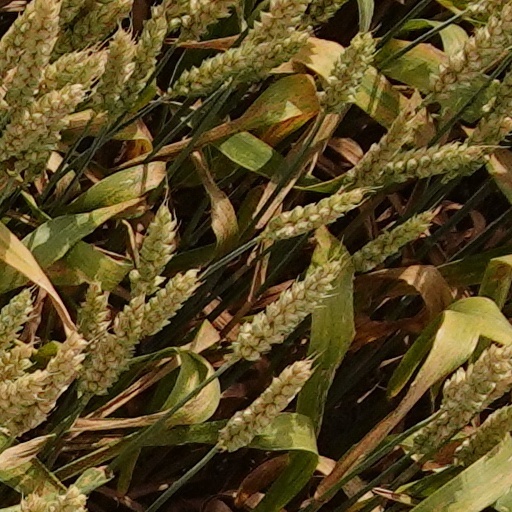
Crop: wheat